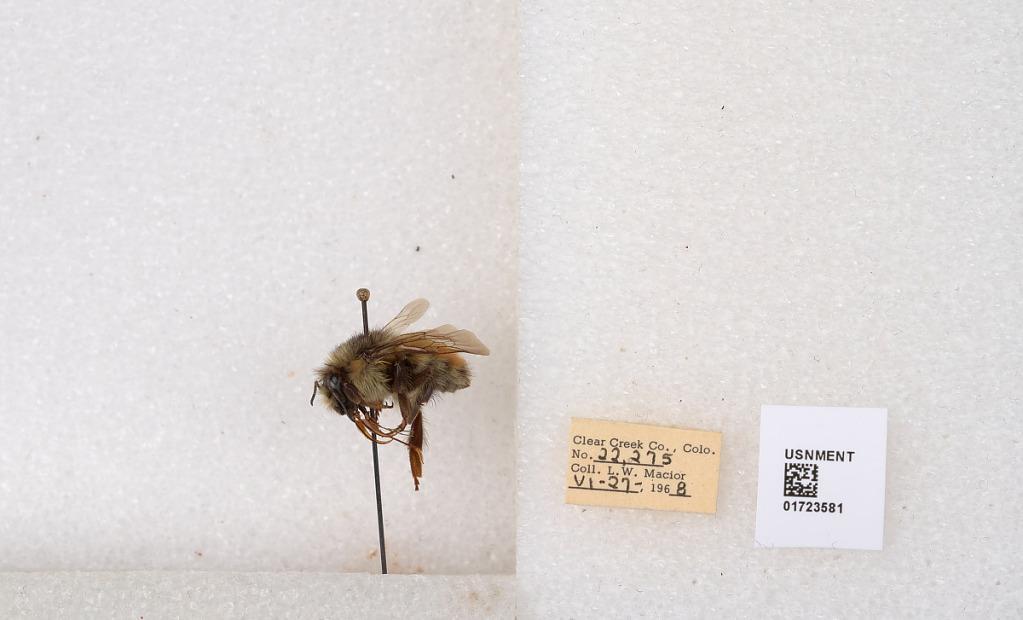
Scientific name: Bombus flavifrons Cresson
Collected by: L. Macior
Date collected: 1968-6-27
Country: United States
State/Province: Colorado
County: Clear Creek
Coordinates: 39.6891, -105.644